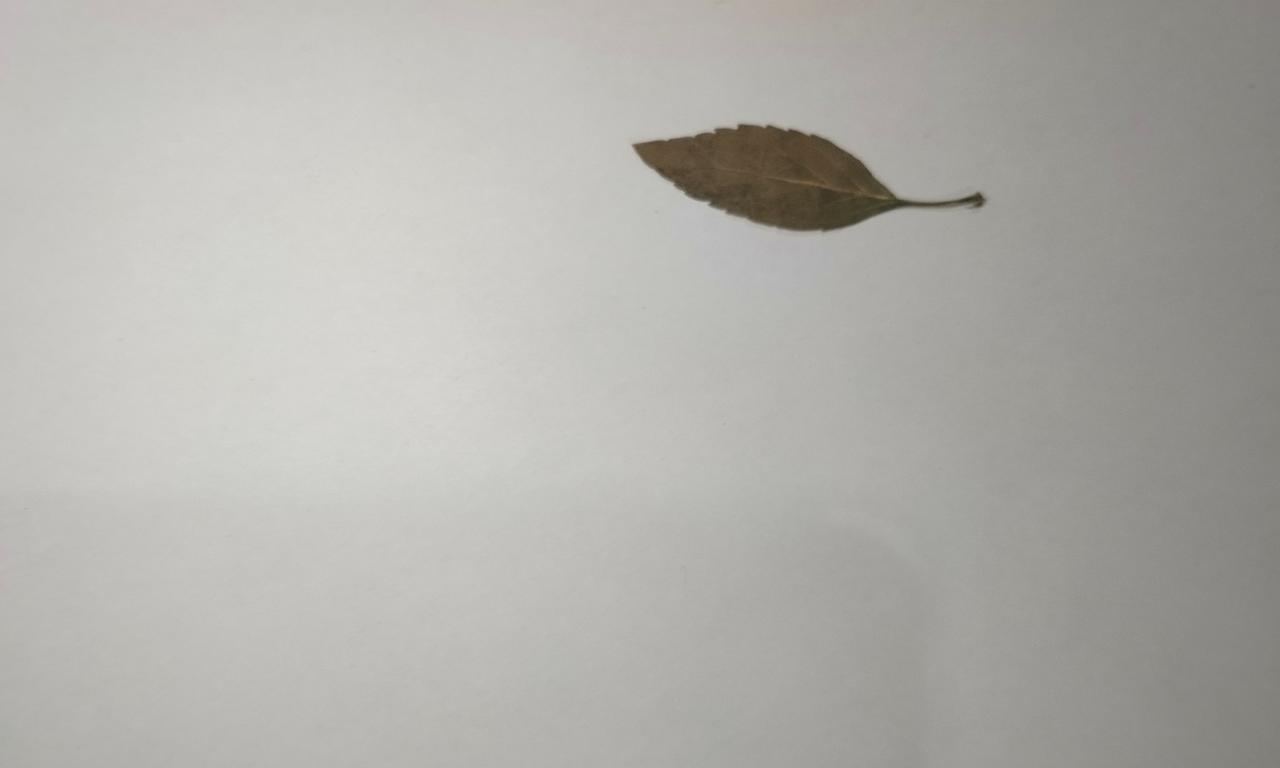
Label: Dried